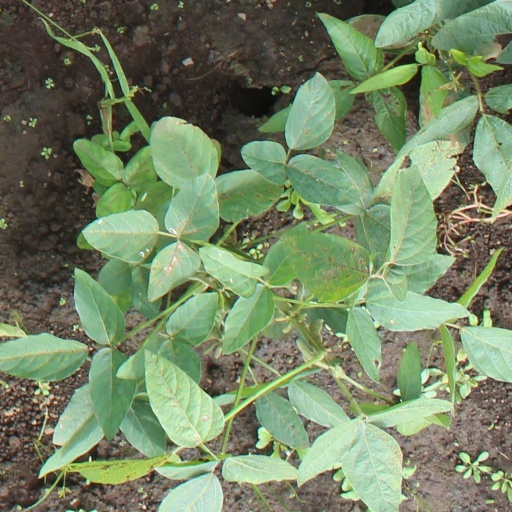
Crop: soybean